Mexican folk dance

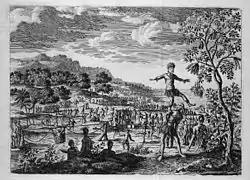
Representation of indigenous dance of the 19th century.

Folk dance of Mexico, commonly known as baile folklorico or Mexican ballet folk dance, is a term used to collectively describe traditional Mexican folk dances. Ballet folklórico is not just one type of dance; it encompasses each region's traditional dance that has been influenced by their local folklore and has been entwined with ballet characteristics to be made into a theatrical production. Each dance represents a different region in Mexico illustrated through their different zapateado, footwork, having differing stomps or heel toe points, and choreography that imitates animals from their region such as horses, iguanas, and vultures.